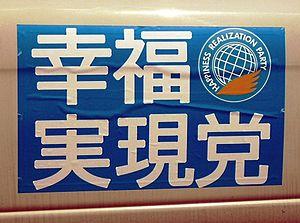
Le Parti de la réalisation du bonheur, est un parti politique japonais fondé par Ryuho Okawa le 23 mai 2009. Le parti est l'aile politique du mouvement religieux conservateur et anti-communiste Happy Science.